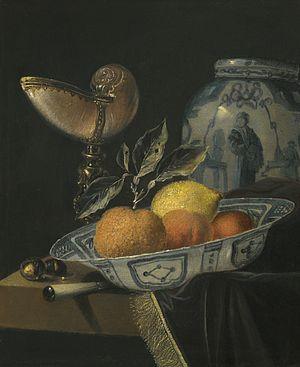
La Liseuse à la fenêtre est un tableau de Johannes Vermeer. Peint vers 1657, il est signé sur le mur, entre la robe de la jeune femme et le rideau « JMeer ». Il est actuellement exposé à la Gemäldegalerie Alte Meister de Dresde.